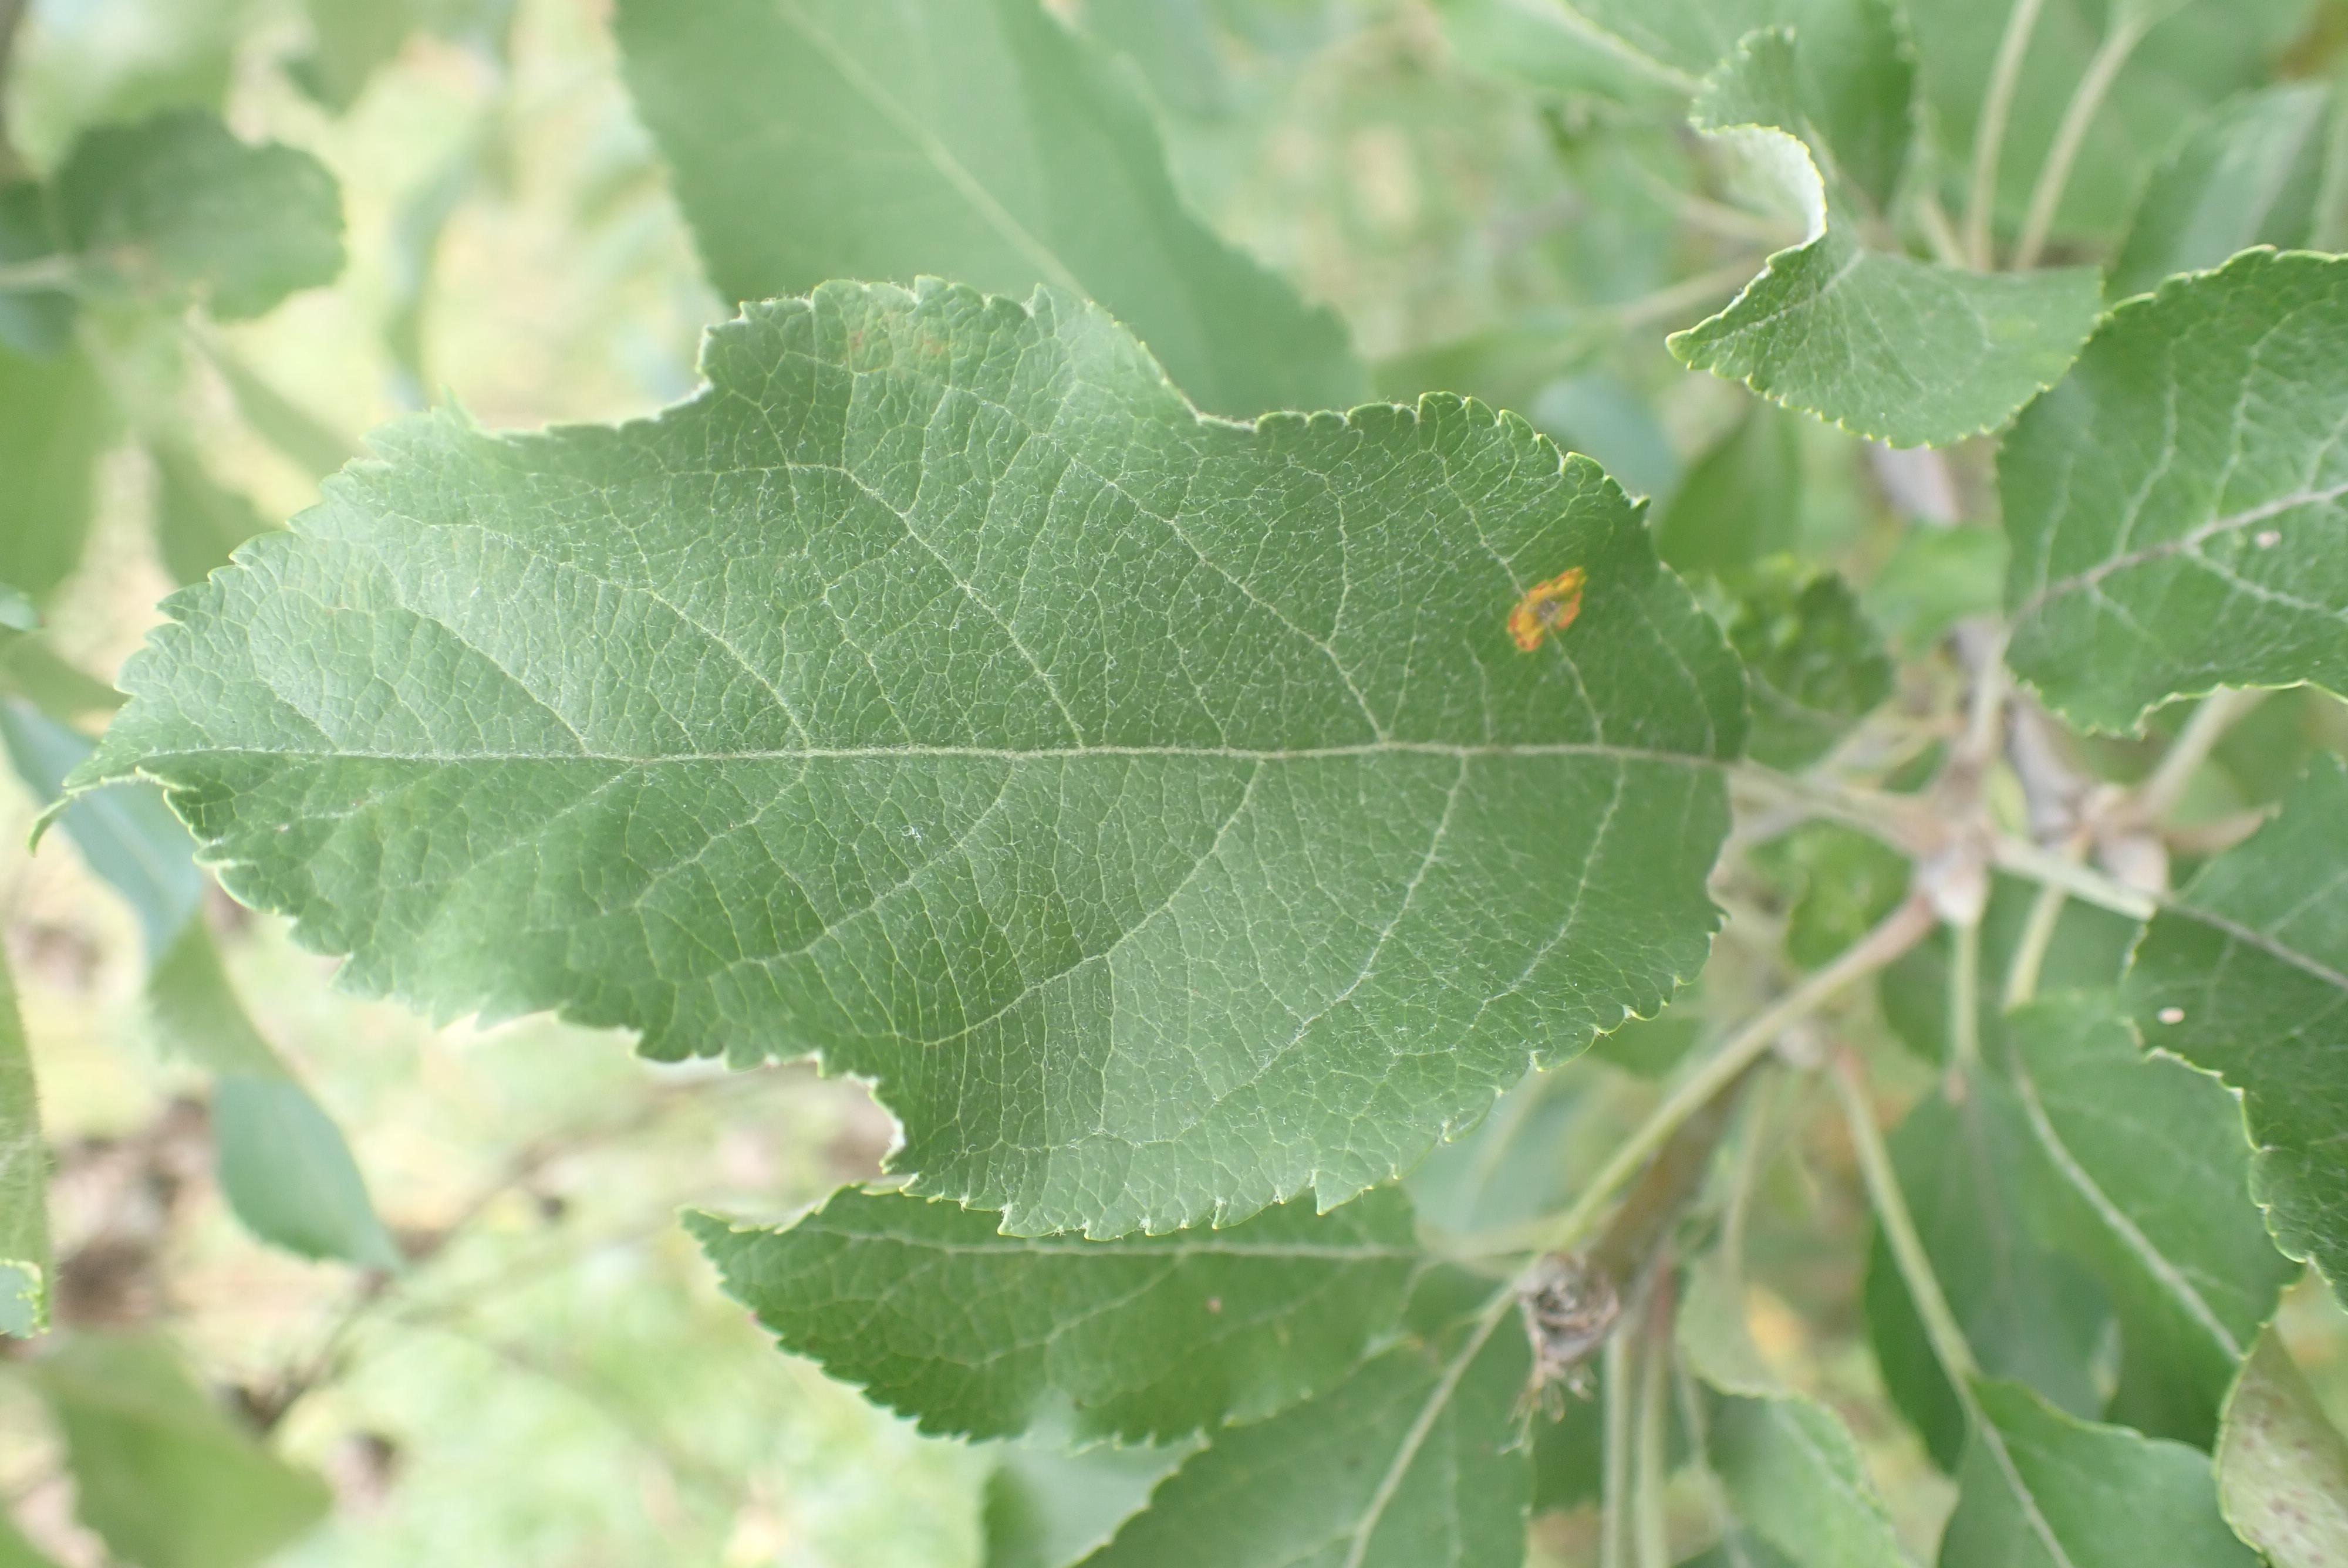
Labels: rust